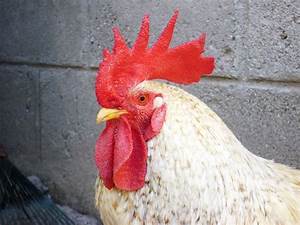
Label: chicken